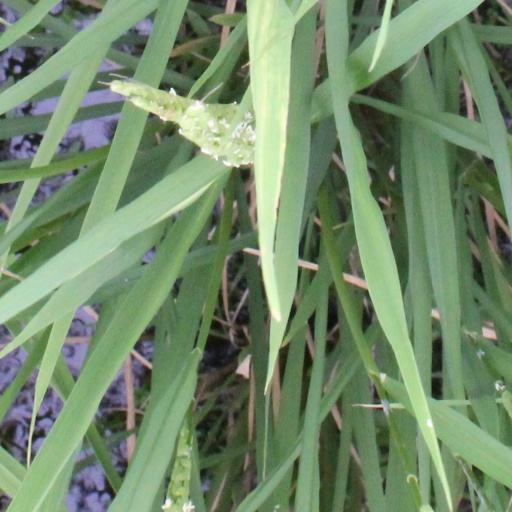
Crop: rice